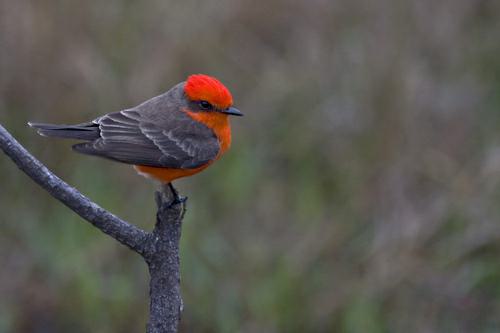
A photo of a vermilion flycatcher